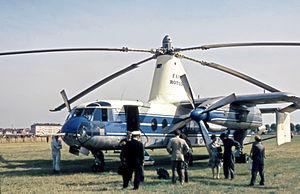
Le Fairey Rotodyne est un gyroplane conçu dans les années 1950 par Fairey Aviation et destiné à un usage militaire et civil.
L'autogire est un aéronef dont une voilure tournante libre assure la sustentation, mais dont la propulsion est assurée par une hélice entraînée par un moteur.